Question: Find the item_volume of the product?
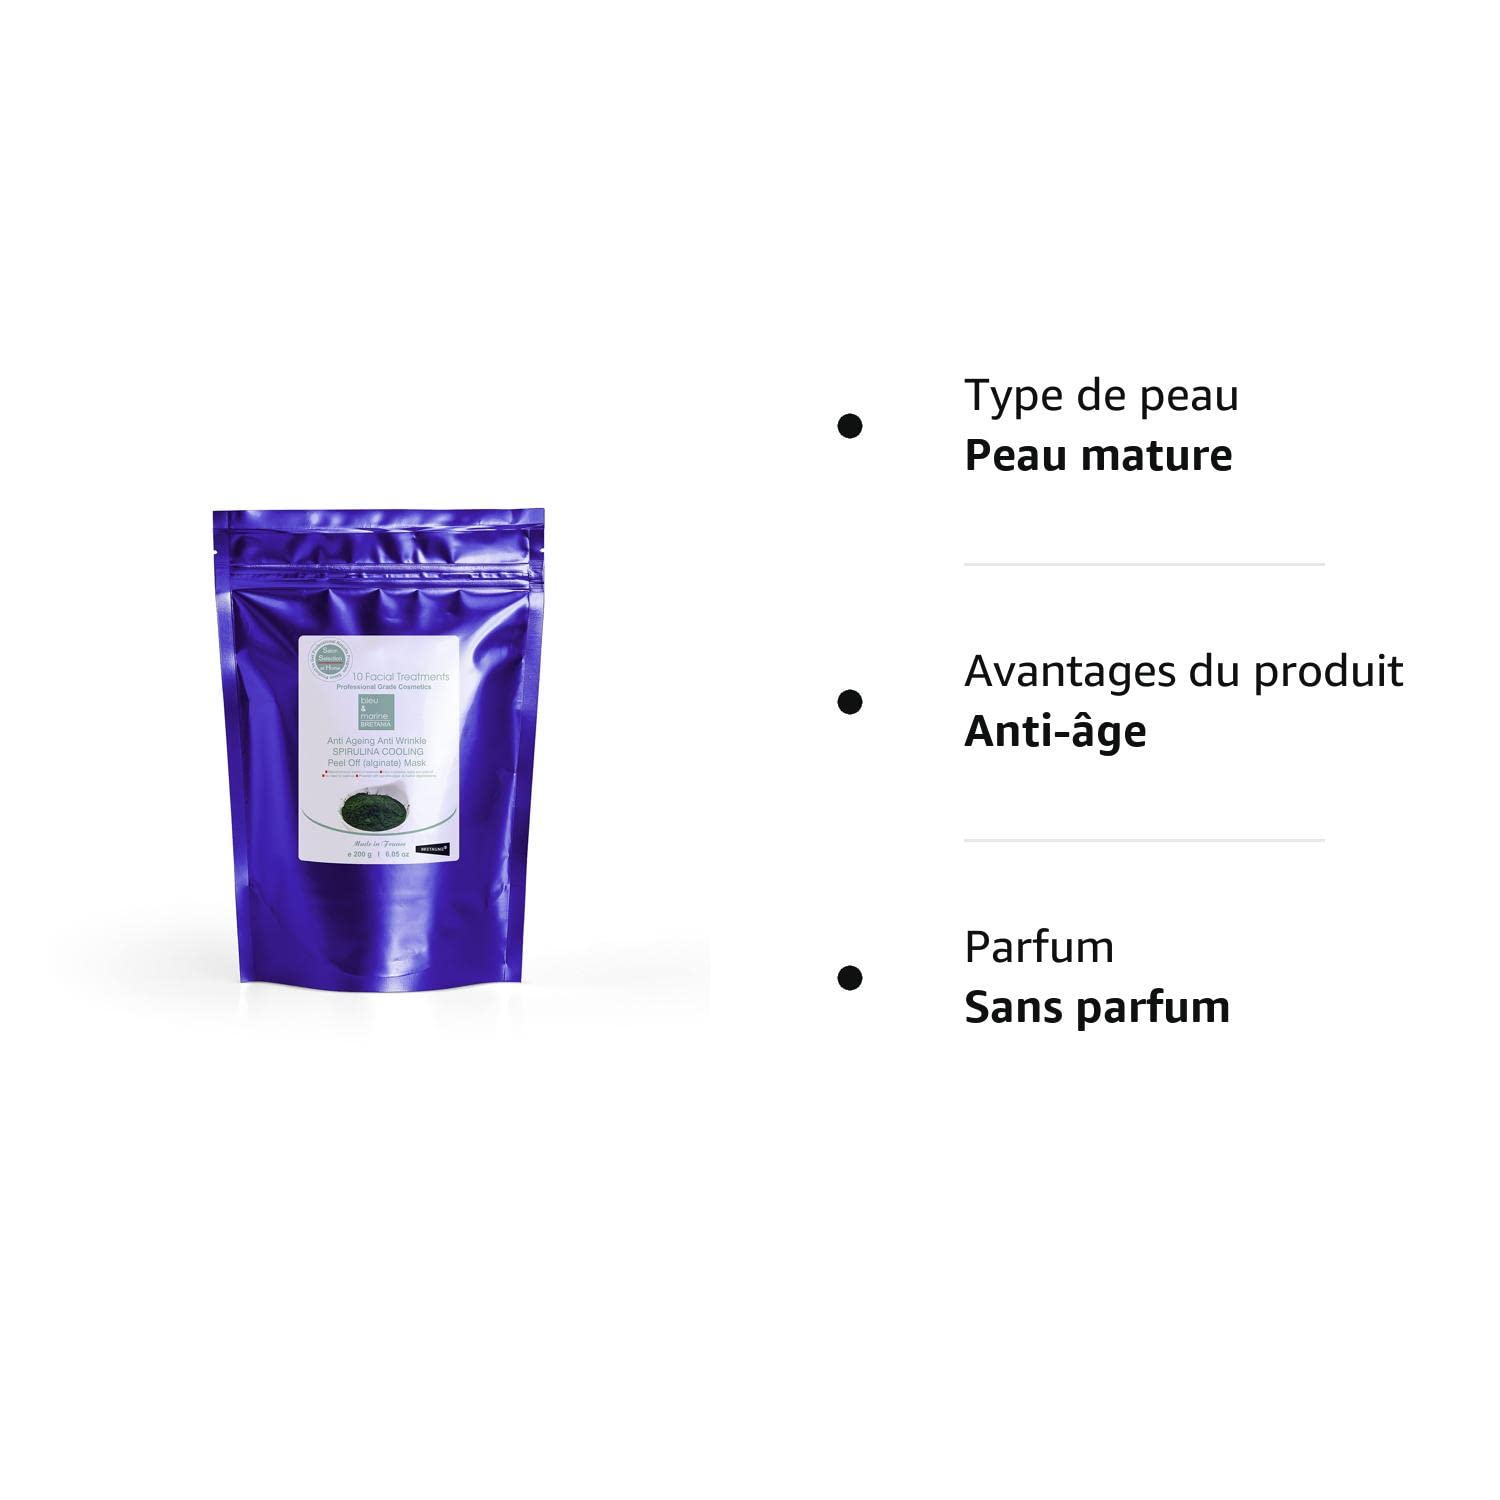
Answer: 0.05 ounce